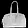
Label: Bag